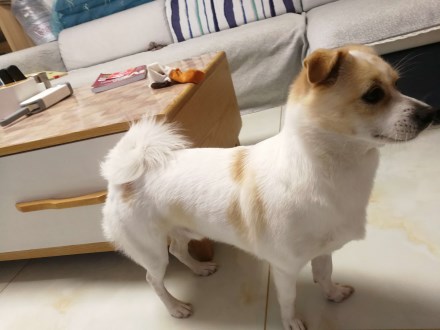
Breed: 3336-n000121-chinese_rural_dog